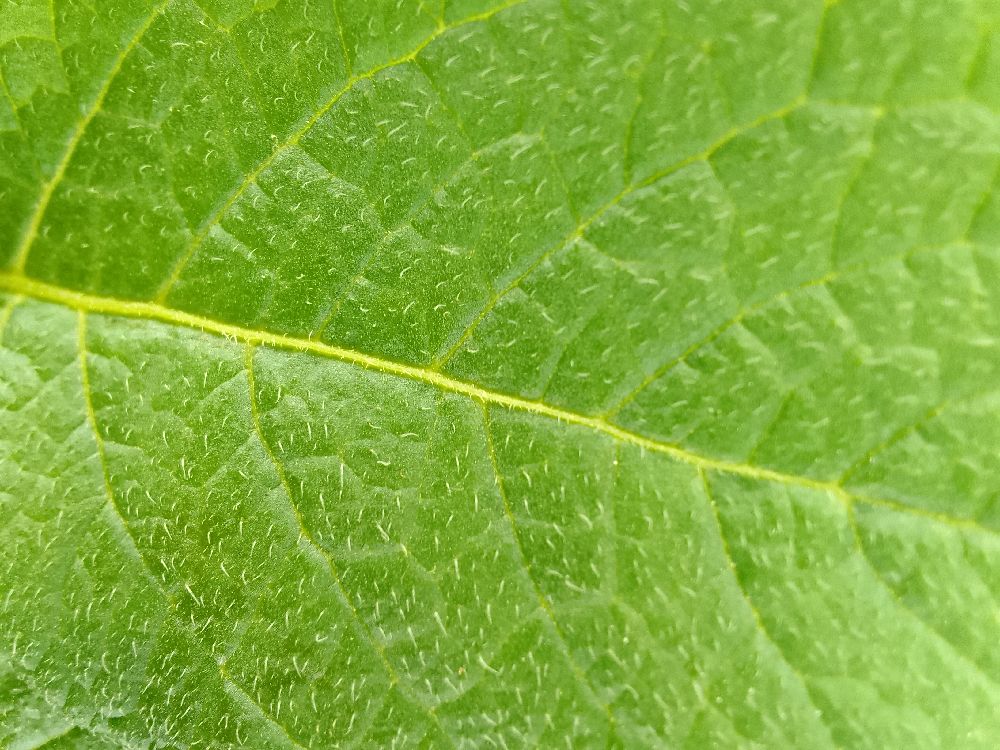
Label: Healthy